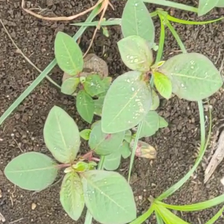
Weed species: Moti_dudhi(Euphorbia_geneculata_L)